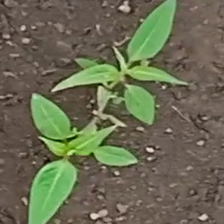
Weed species: Moti_dudhi(Euphorbia_geneculata_L)